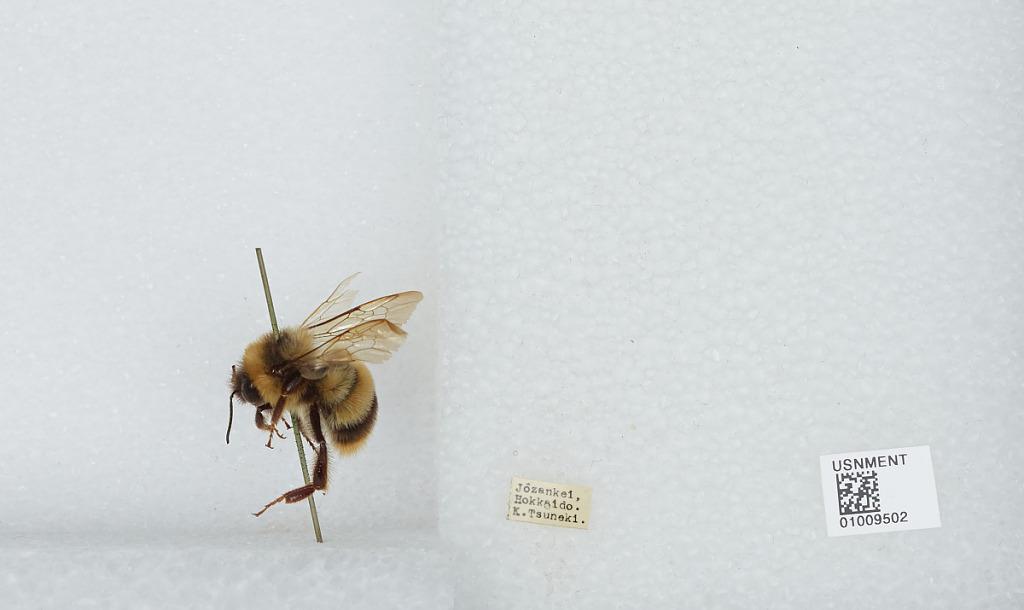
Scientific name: Bombus (Bombus) ignitus Smith
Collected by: K. Tsuneki
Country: Japan
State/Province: Hokkaido
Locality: Jozankei
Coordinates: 42.9692, 141.168